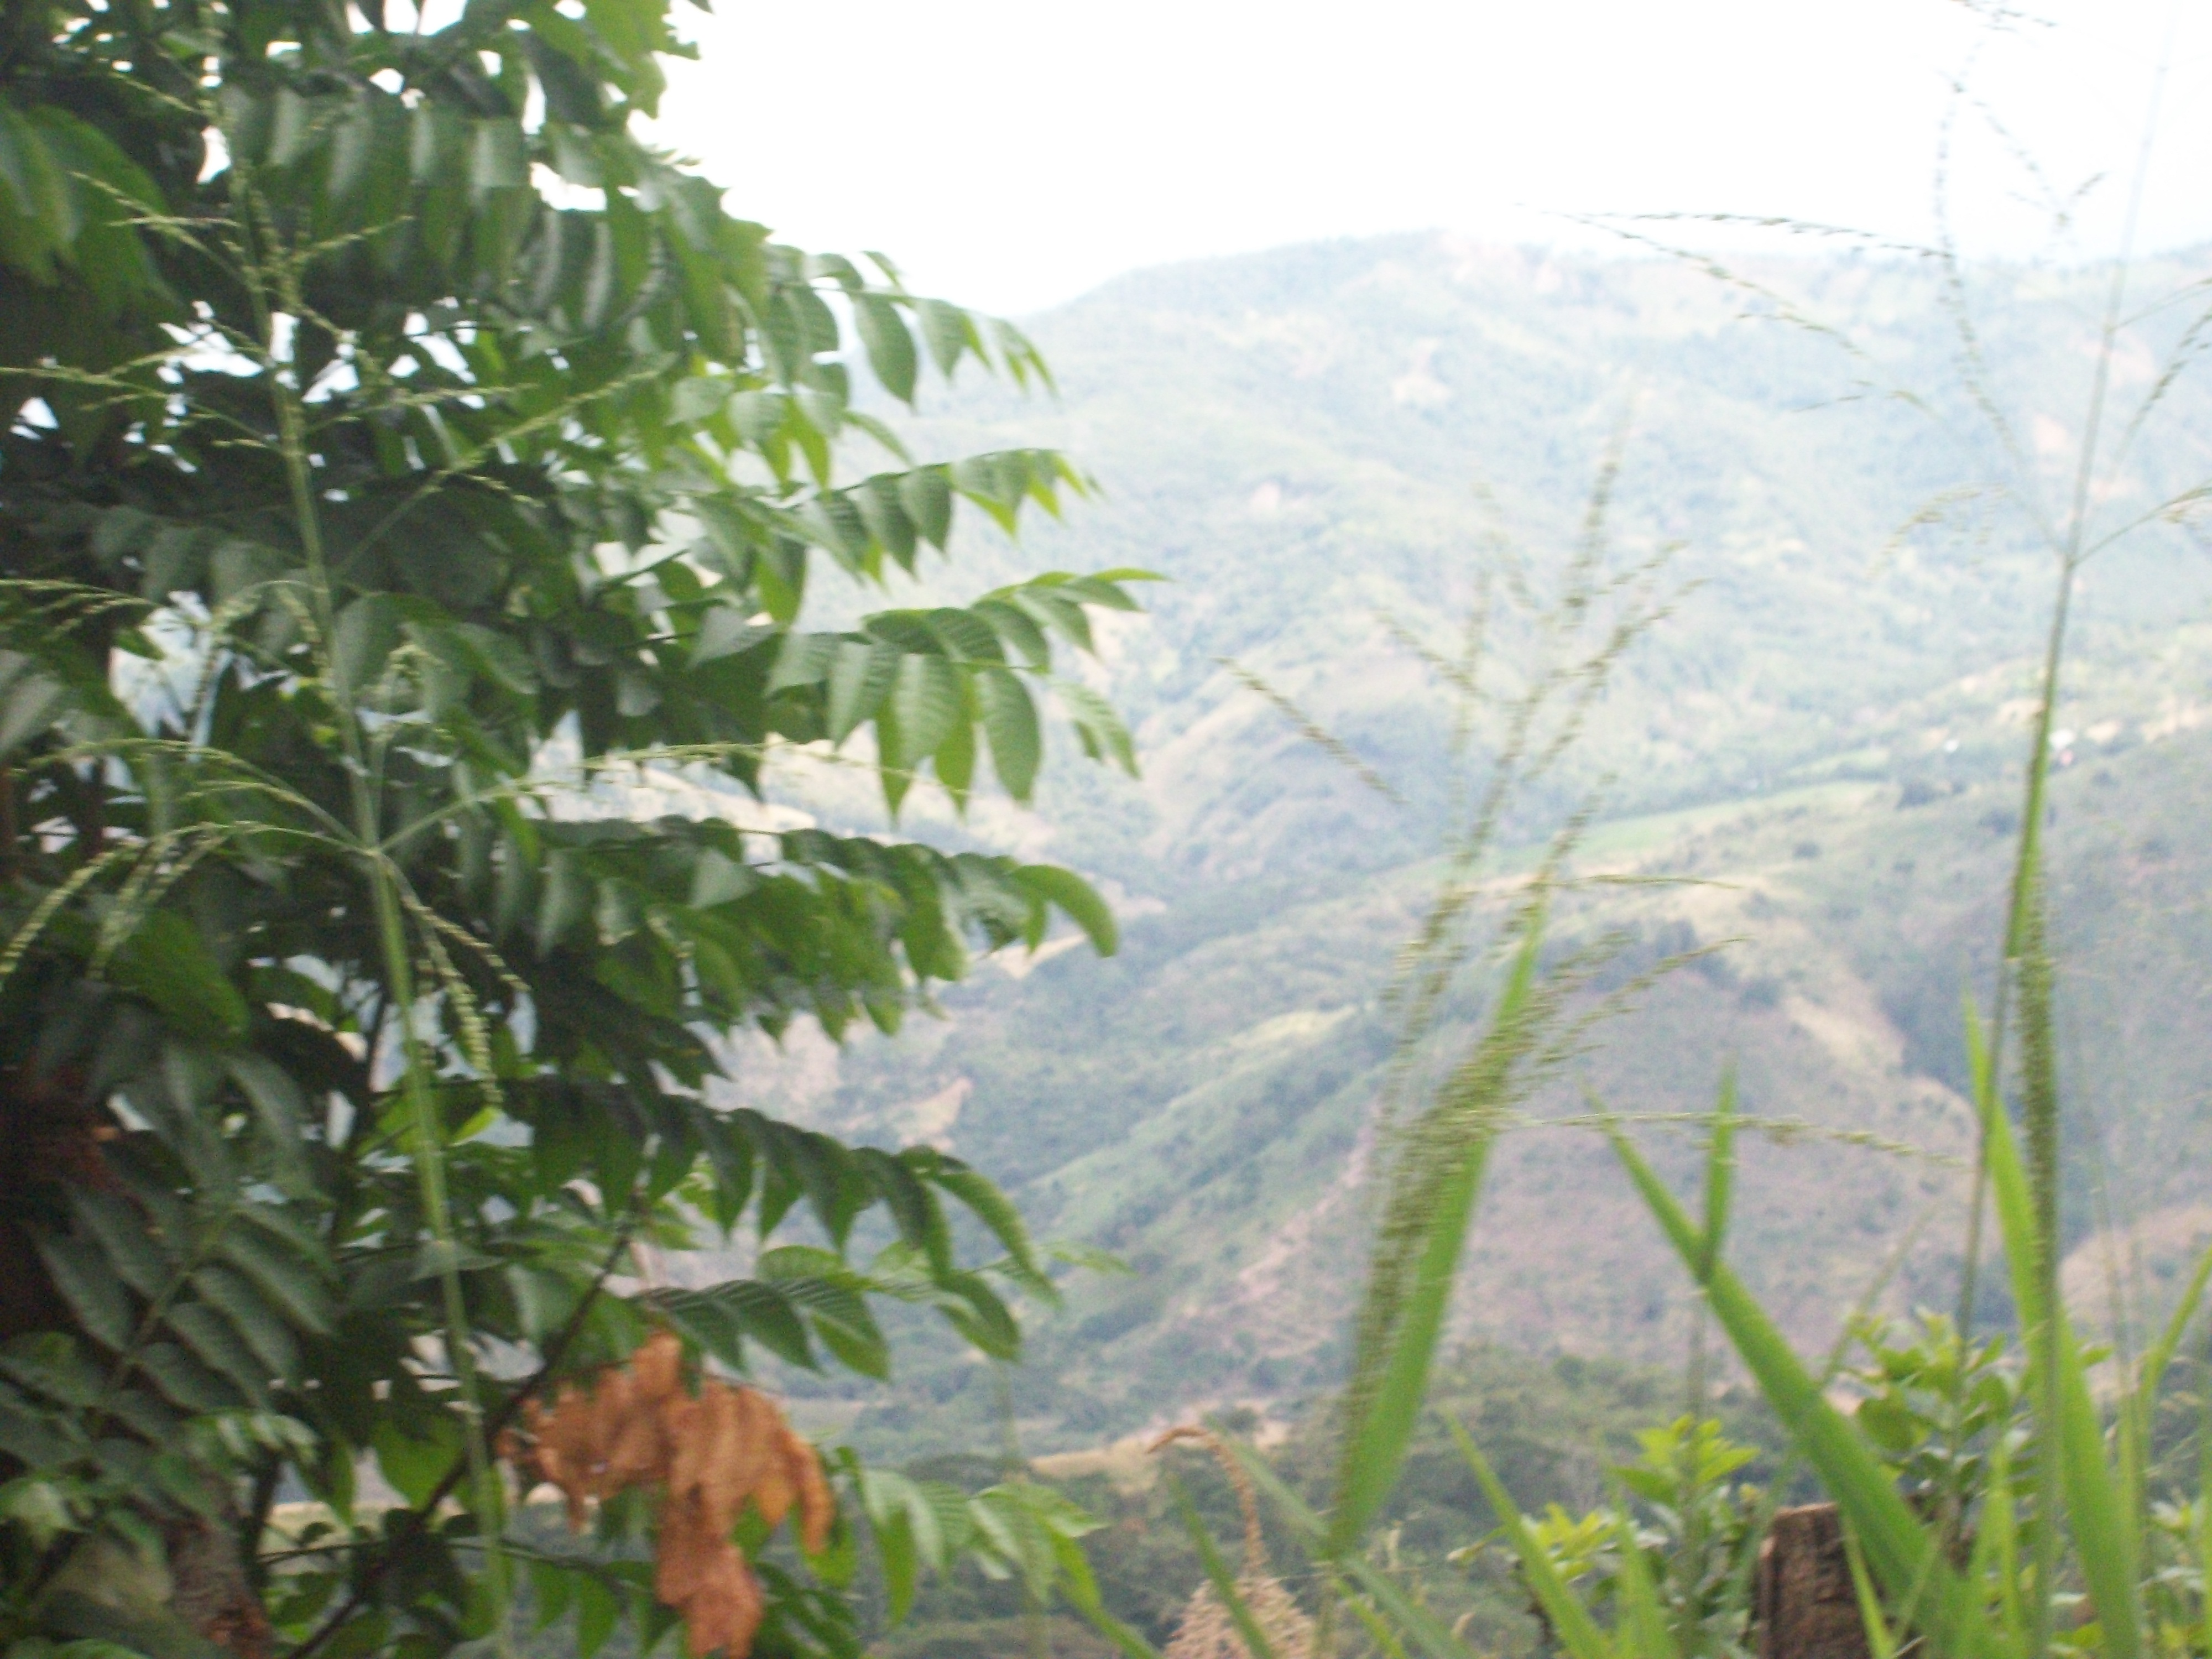
nature, vegetation, jungle, tree, leaf, atmospheric phenomenon, natural environment, plant, biome, rainforest, forest, terrestrial plant, grass family, tropical and subtropical coniferous forests, grass, hill station, mountain, landscape, flower